Thirumanam (TV series)

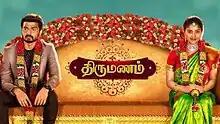

Thirumanam ( "The Wedding") is an Indian Tamil language drama airing on Colors Tamil. It premiered on 8 October 2018 to 16 October 2020 The show stars Shreya Anchan and Sidhu. This series is a remake of Agnisakshi, an Indian Kannada television drama that premiered on Colors Kannada on 2 December 2013.